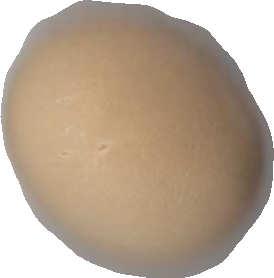
Variety: Grobogan